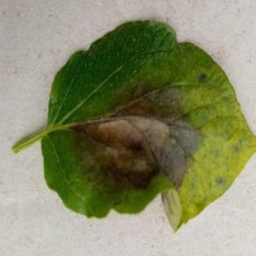
Etiqueta: Late Blight